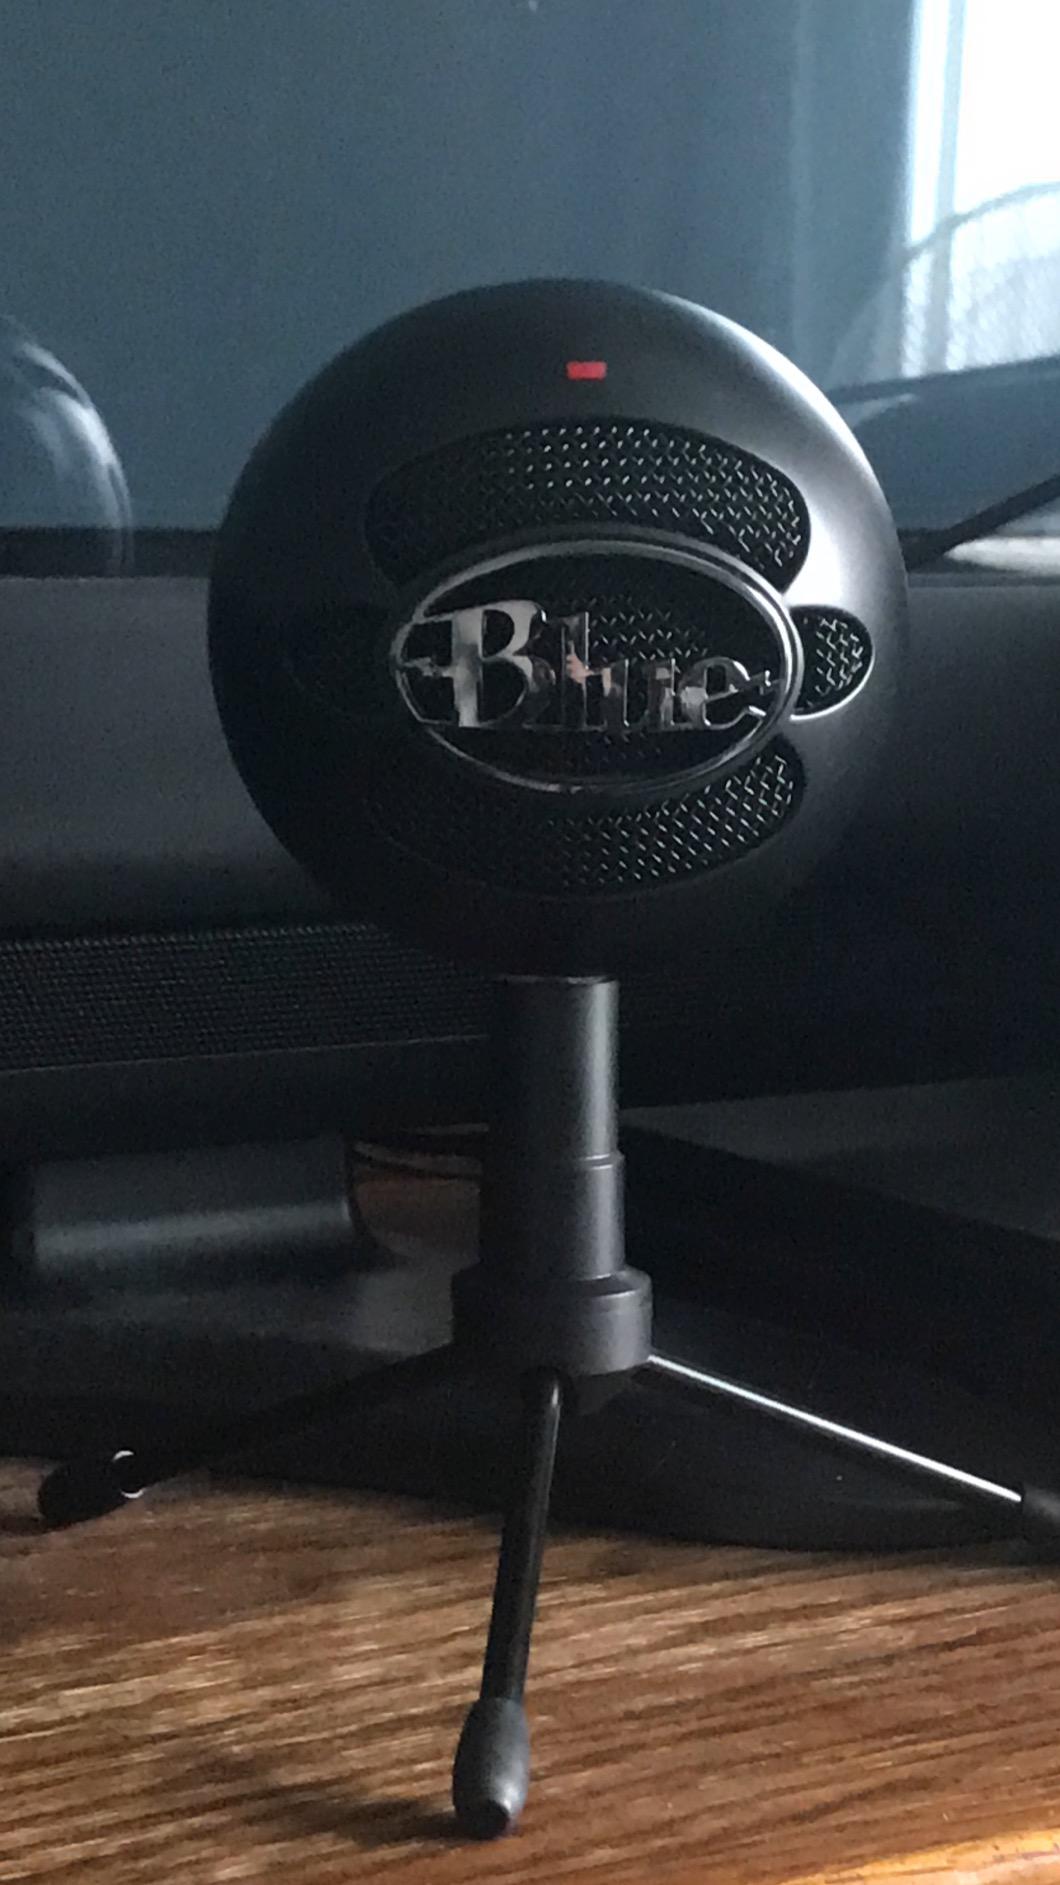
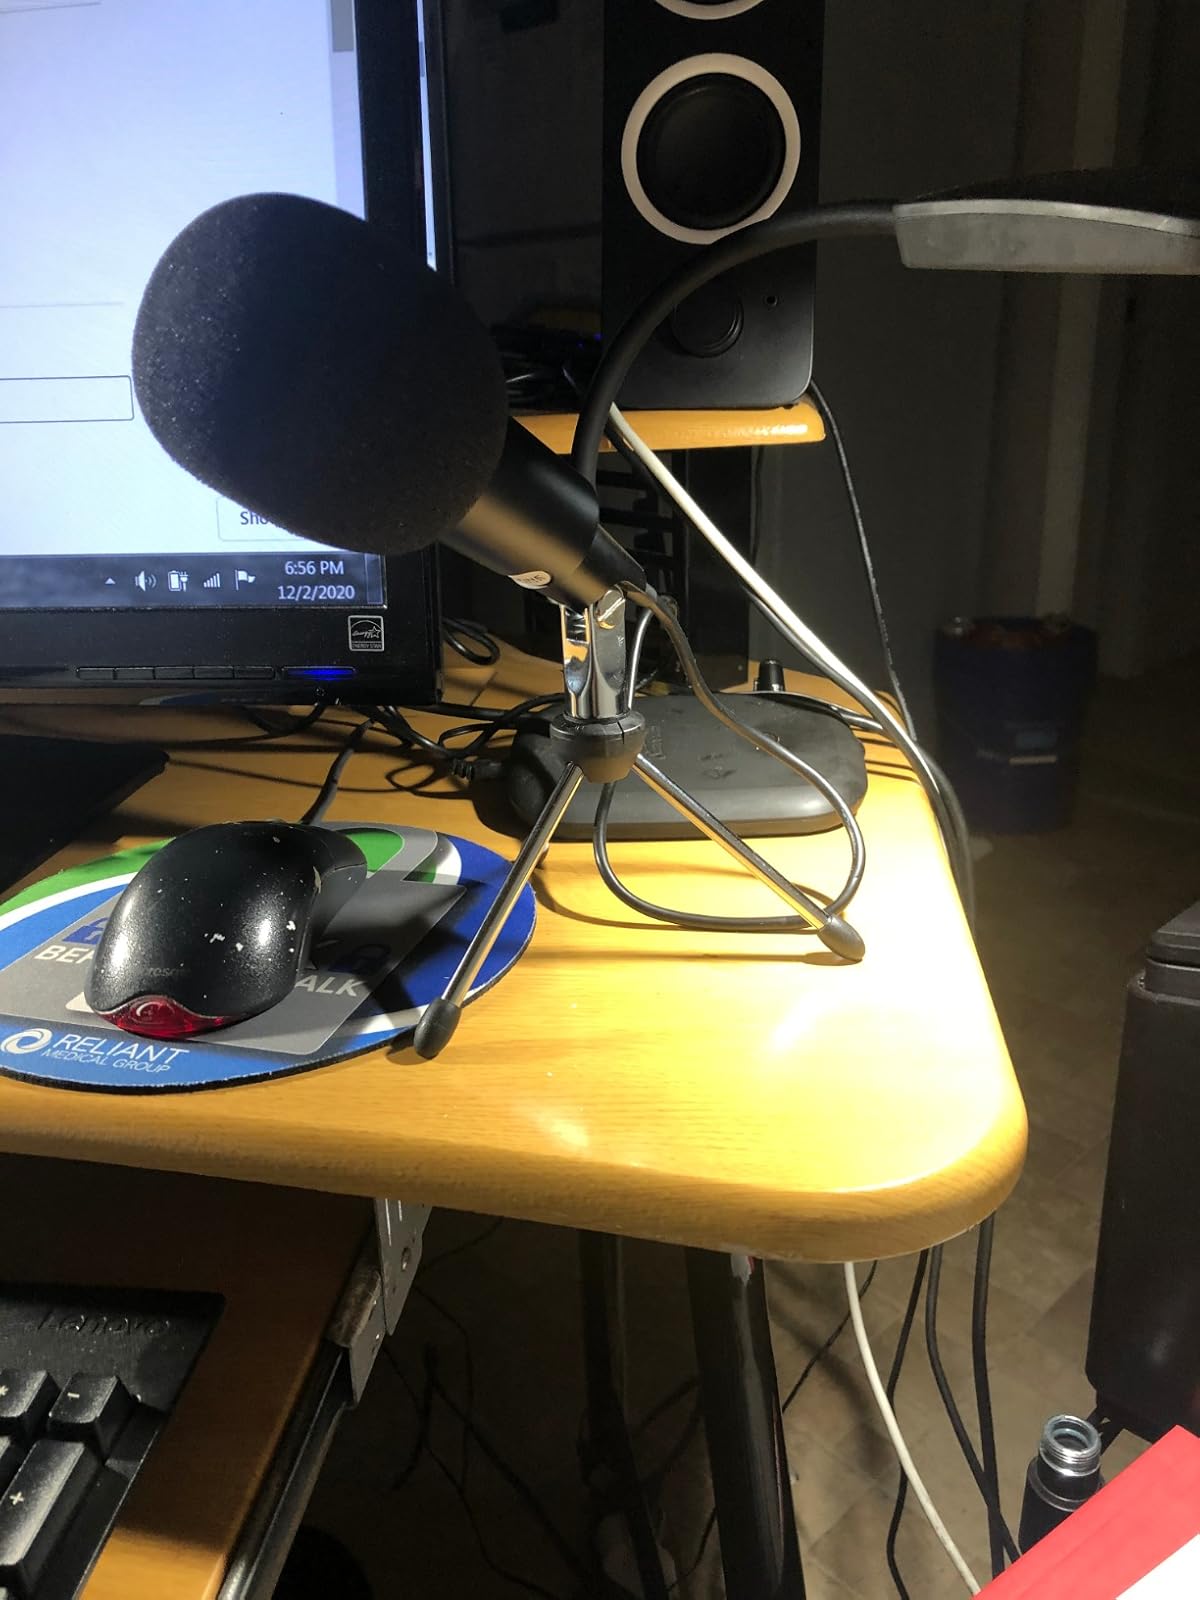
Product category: microphone
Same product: no